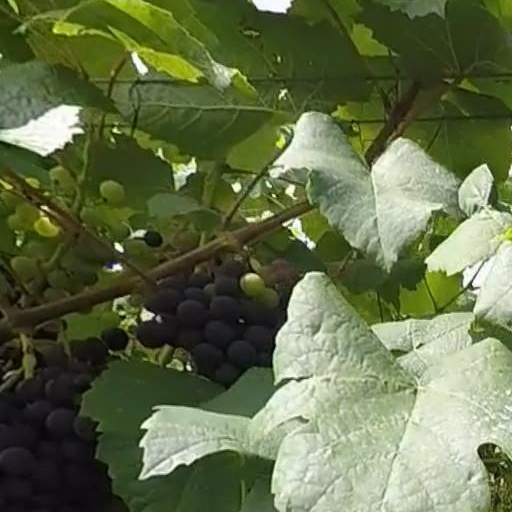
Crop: grape